Times New Roman

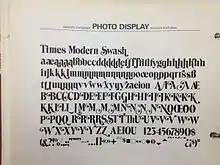
Times Modern Swash, an exaggerated and unauthorised display adaptation of Times from the phototypesetting period

In 1994 the printing historian Mike Parker published claims that the design of Times New Roman's roman or regular style was based on a 1904 design of William Starling Burgess. This theory remains controversial. Parker and his friend Gerald Giampa, a Canadian printer who had bought up the defunct American branch of Lanston Monotype, claimed that, in 1904, Burgess created a type design for company documents at his shipyard in Marblehead, Massachusetts, and hired Lanston Monotype to issue it. However, Burgess abandoned the idea and Monotype shelved the sketches, ultimately reusing them as a basis for Times New Roman. Giampa claimed that he stumbled upon original material in 1987, after he had purchased Lanston Monotype, and that some of the papers that had been his evidence had been lost in a flood at his house, while Parker claimed that an additional source was material in a section of the Smithsonian now closed due to asbestos contamination. Giampa asked Parker to complete the type from the limited number of surviving letters, which was issued in June 2009 by Font Bureau under the name of 'Starling'.